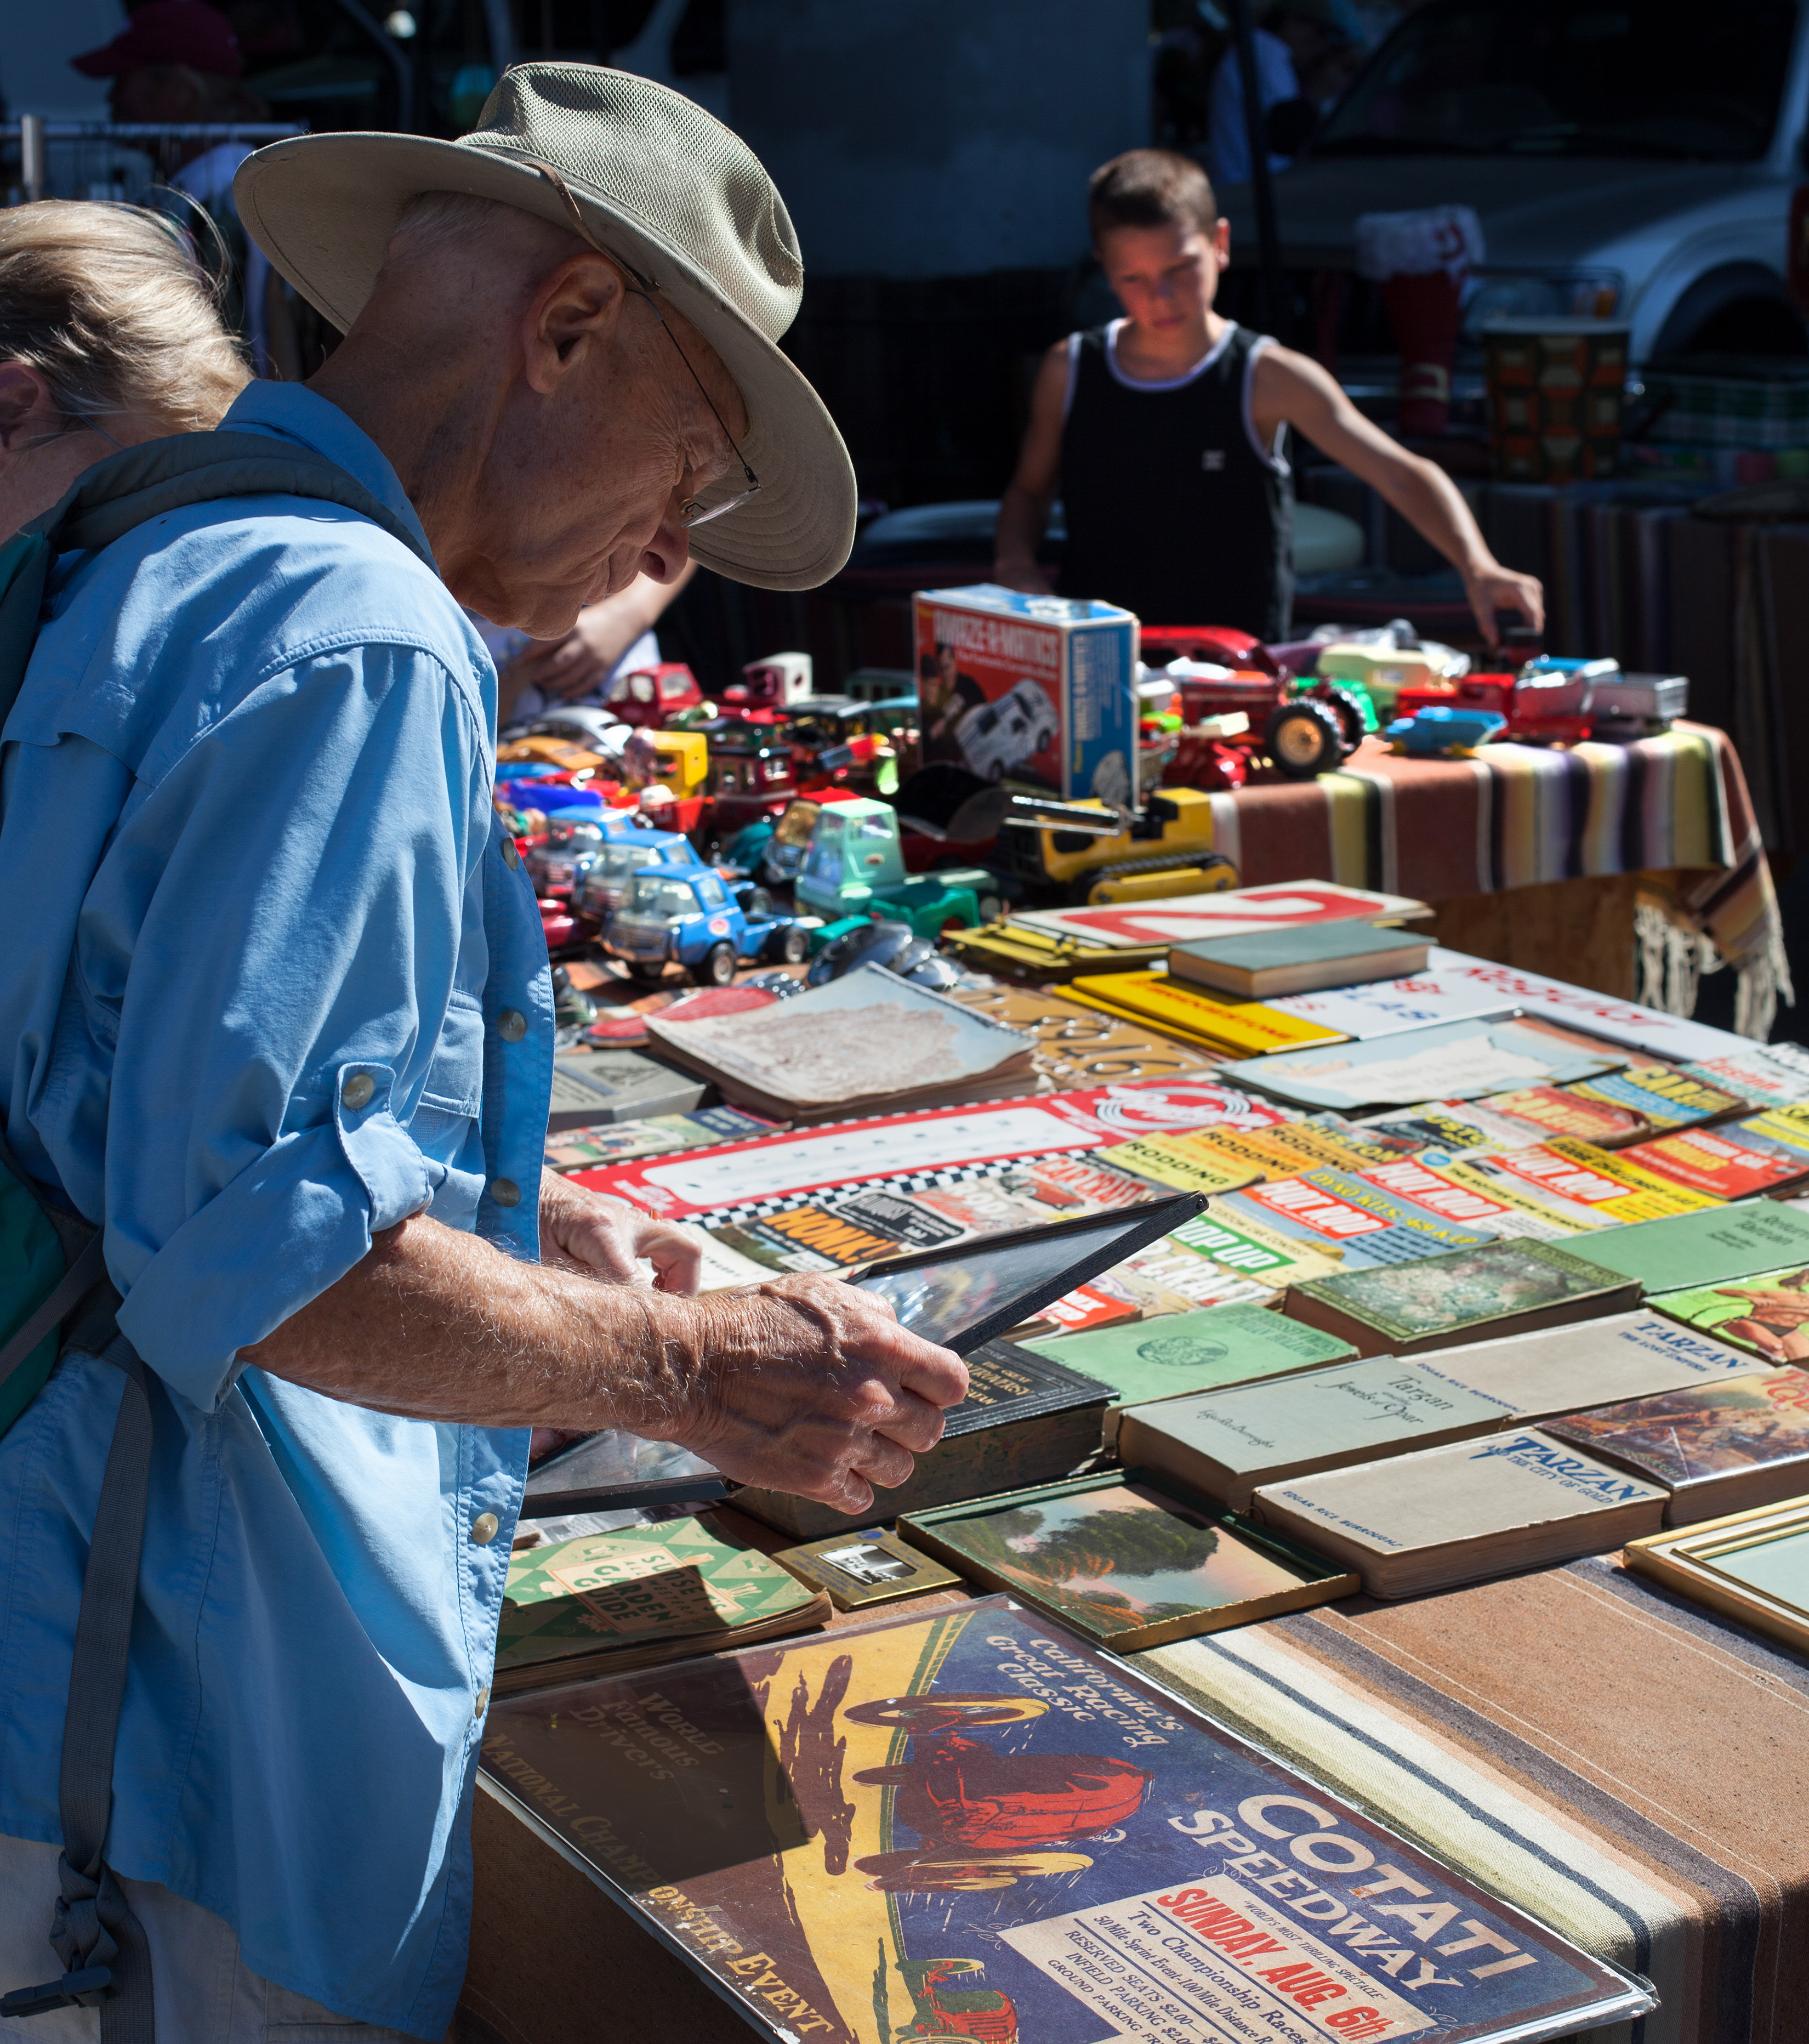
vendor, market, art, festival, fair